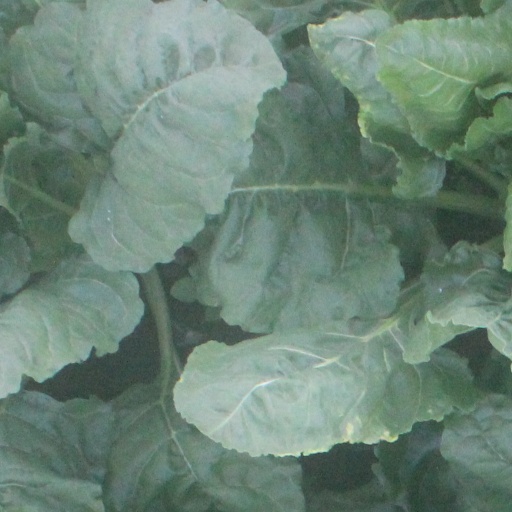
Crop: sugar beet